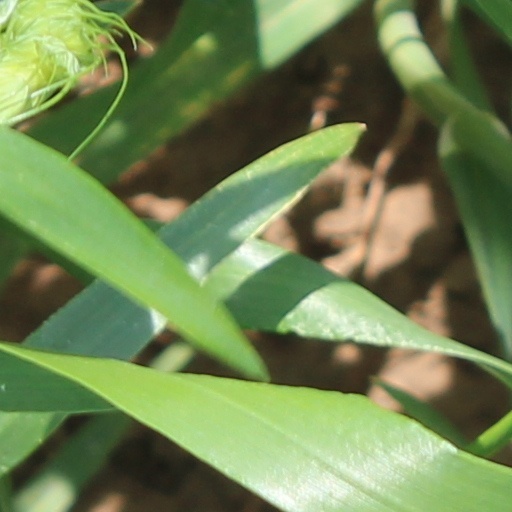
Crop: wheat